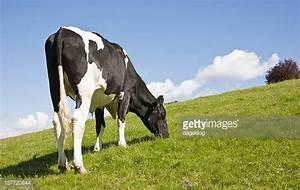
cow